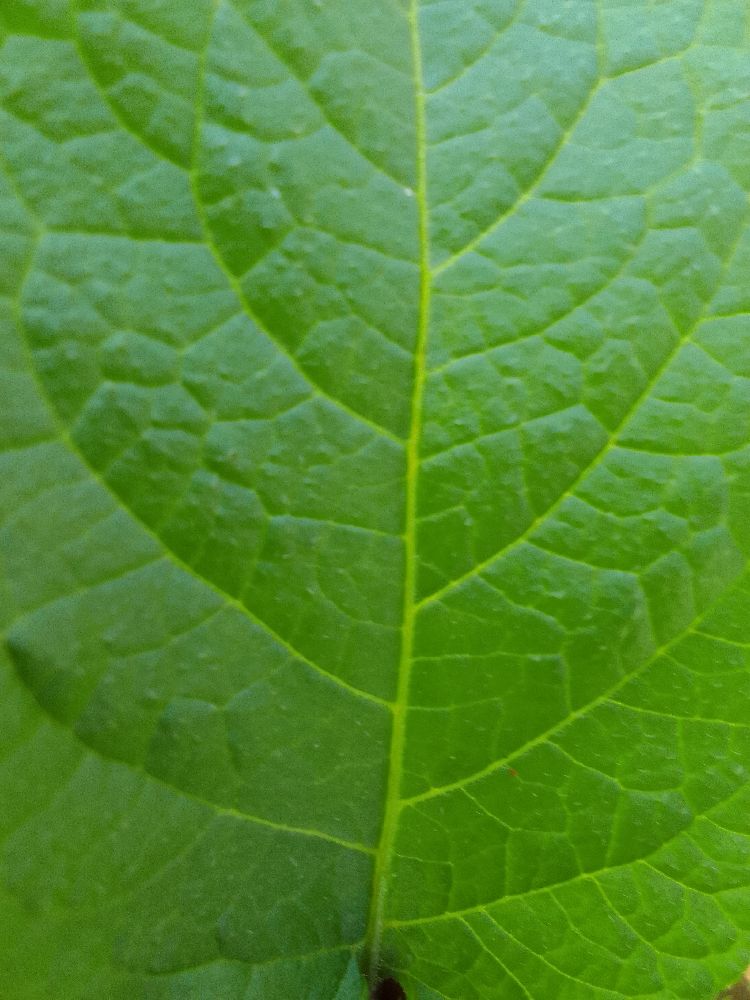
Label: Healthy